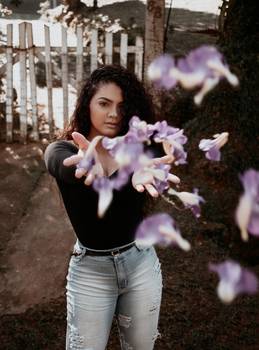
Label: No Watermark